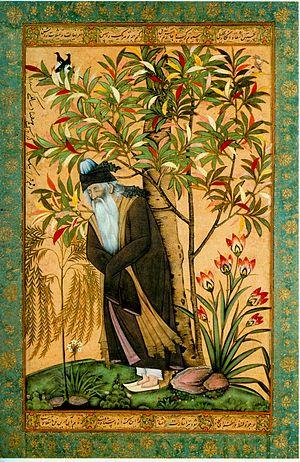
Farroukh Bek est un peintre miniaturiste persan.